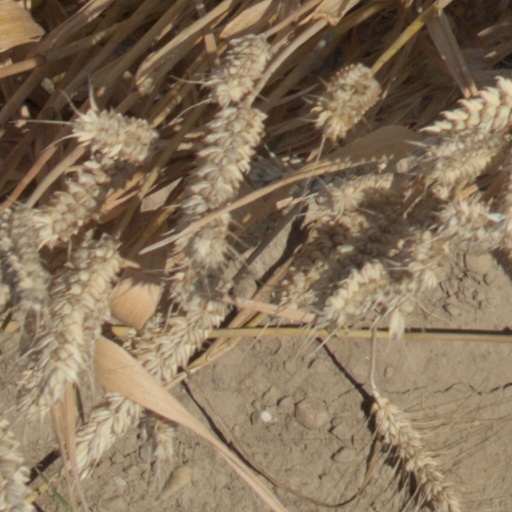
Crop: wheat